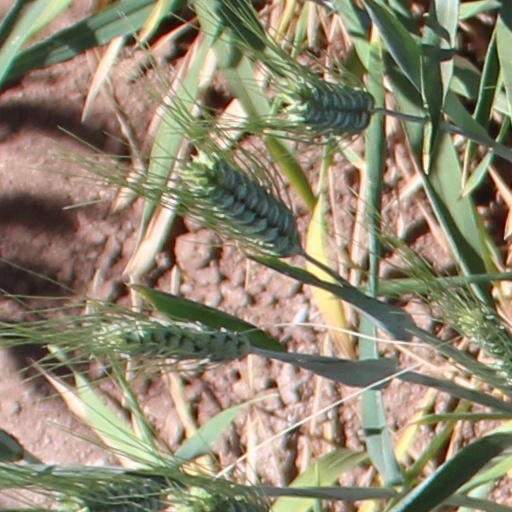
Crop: wheat